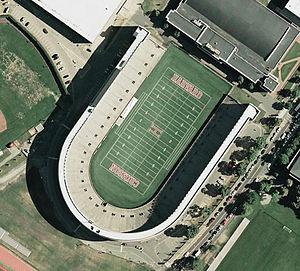
Le Harvard Stadium est un stade de football américain situé à Boston, Massachusetts.